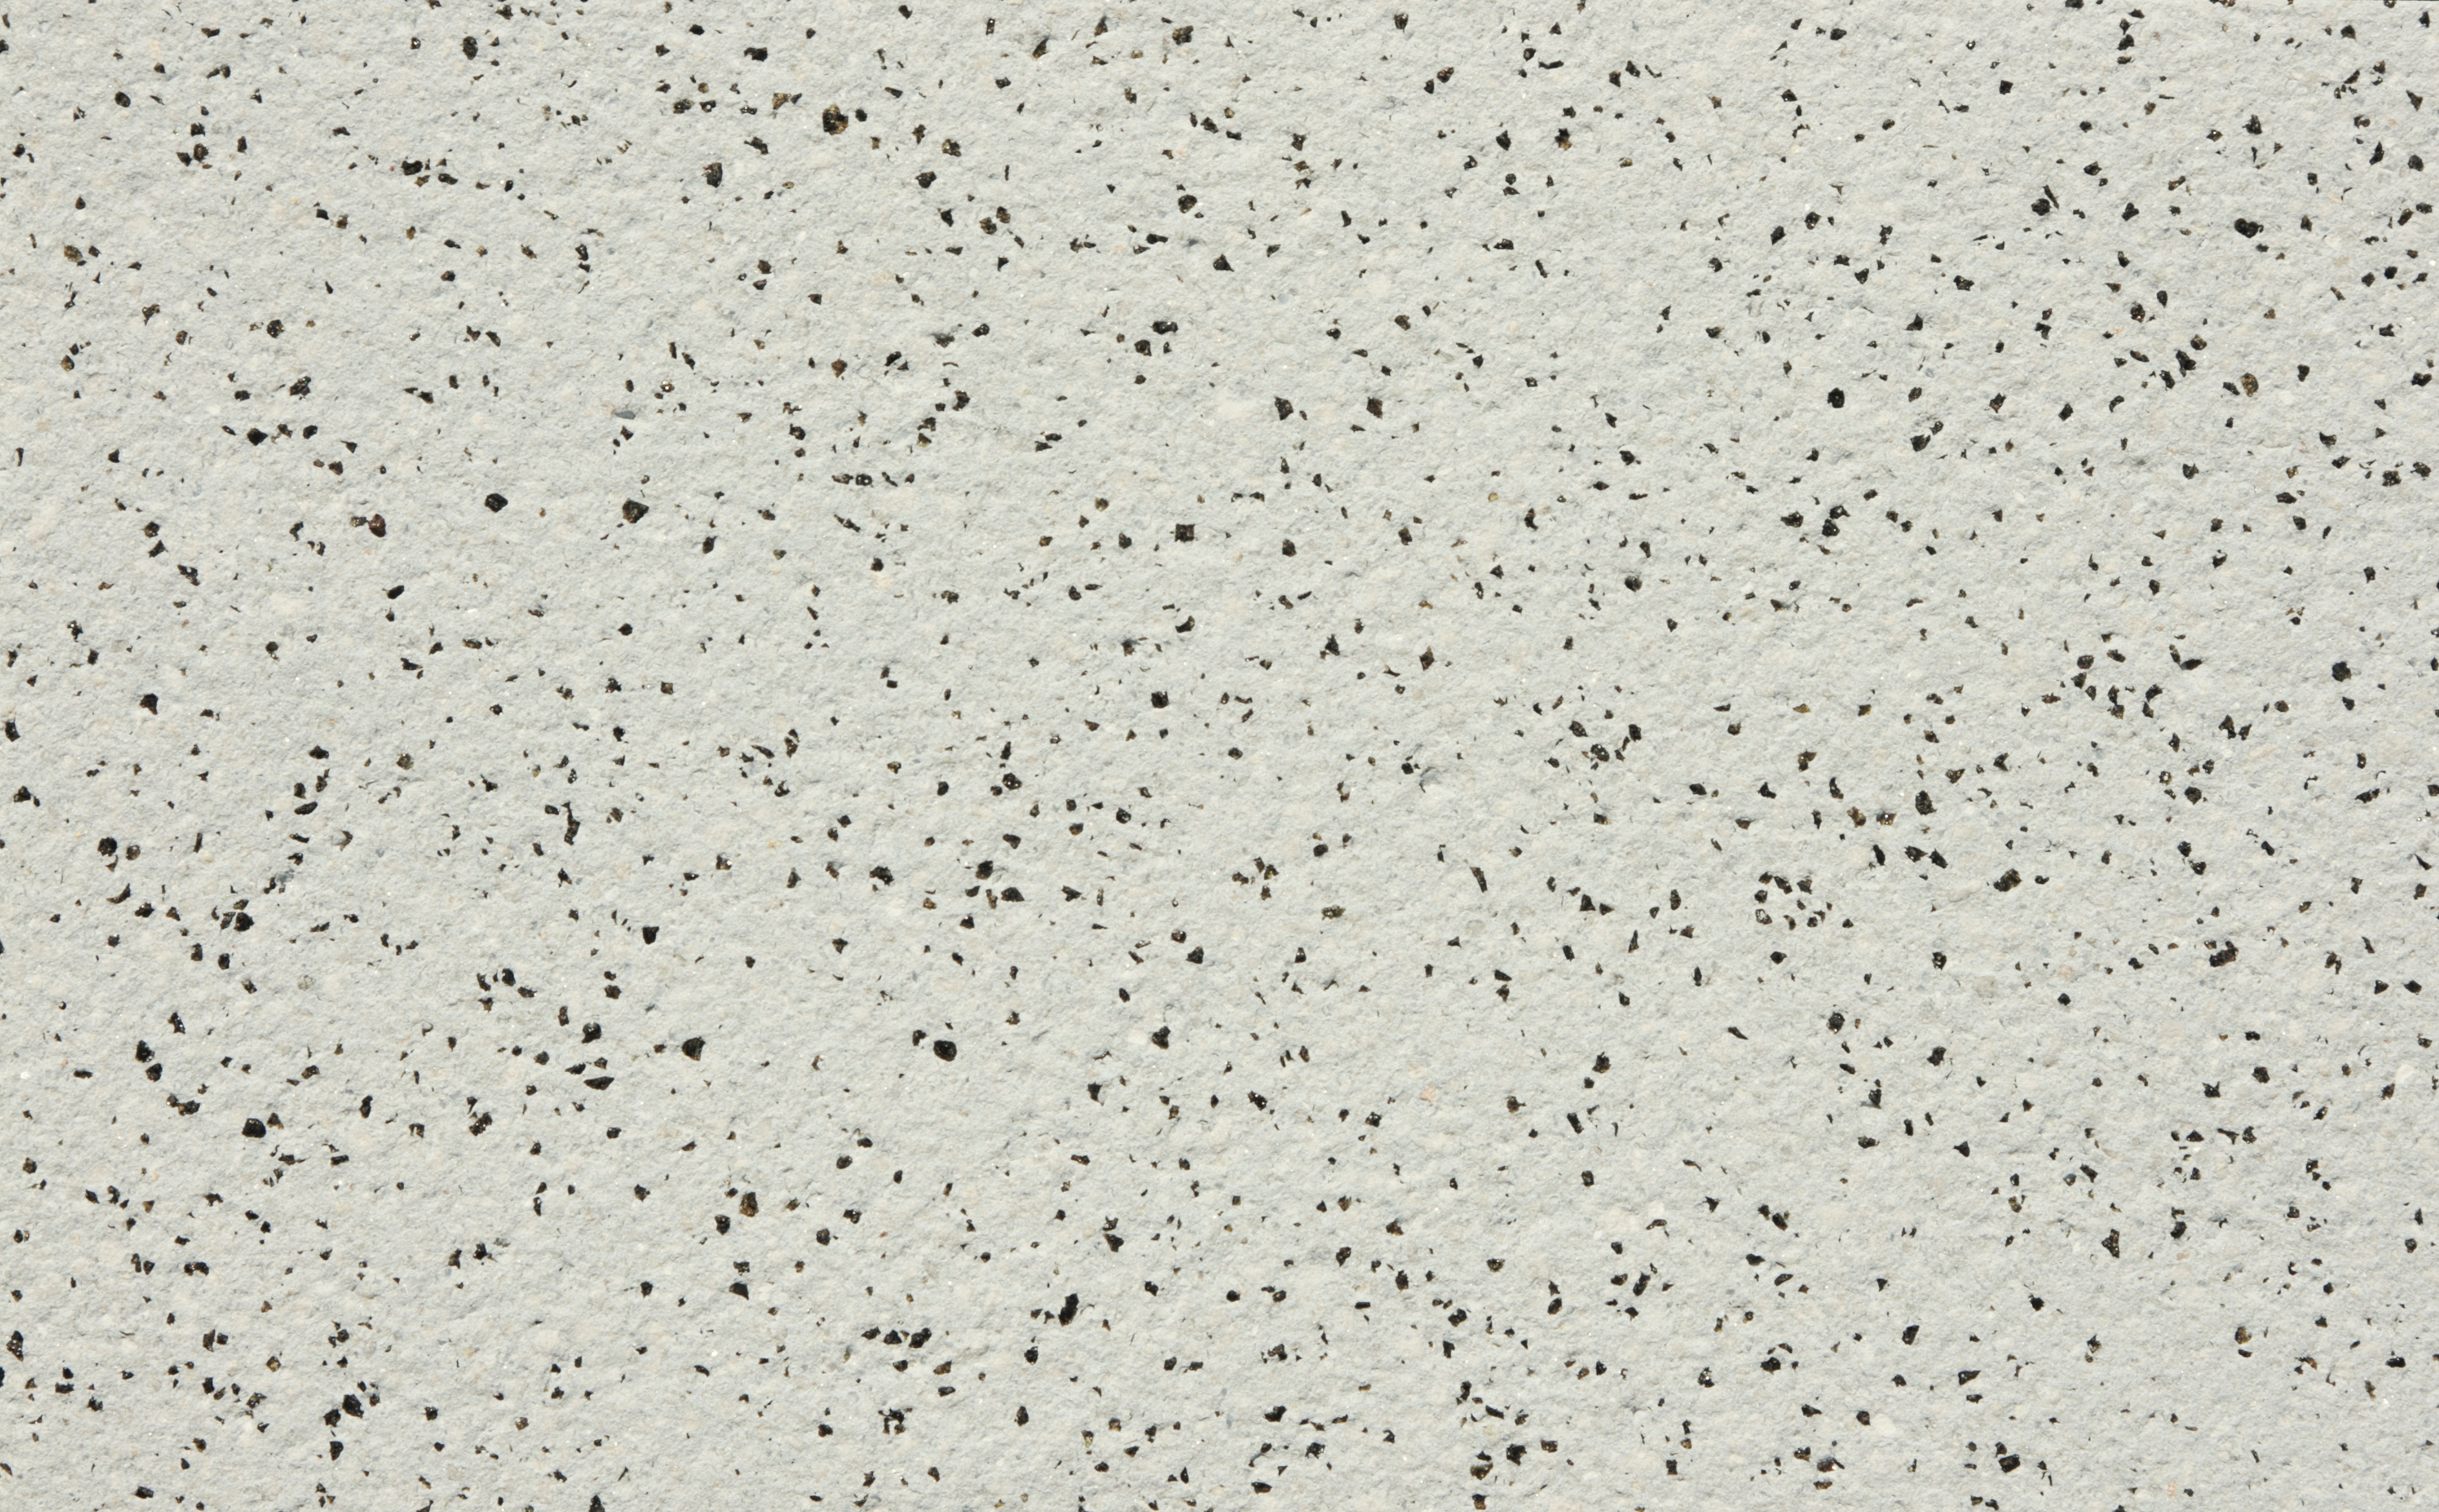
architecture, structure, grain, texture, floor, wall, asphalt, decoration, construction, pattern, line, pebble, plate, soil, industrial, tile, grunge, exterior, industry, material, concrete, surface, ornament, close up, background image, structures, background, marble, flat, granite, basalt, built, house construction, flooring, construction material, steinplatte, bottom plate, hardware store, hitentergrund, solid state